James Hemenway (Oregon politician)

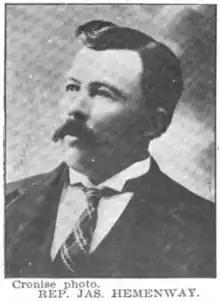

James Hemenway was an American legislator from Cottage Grove in the U.S. state of Oregon, first elected in Lane County in June 1900.